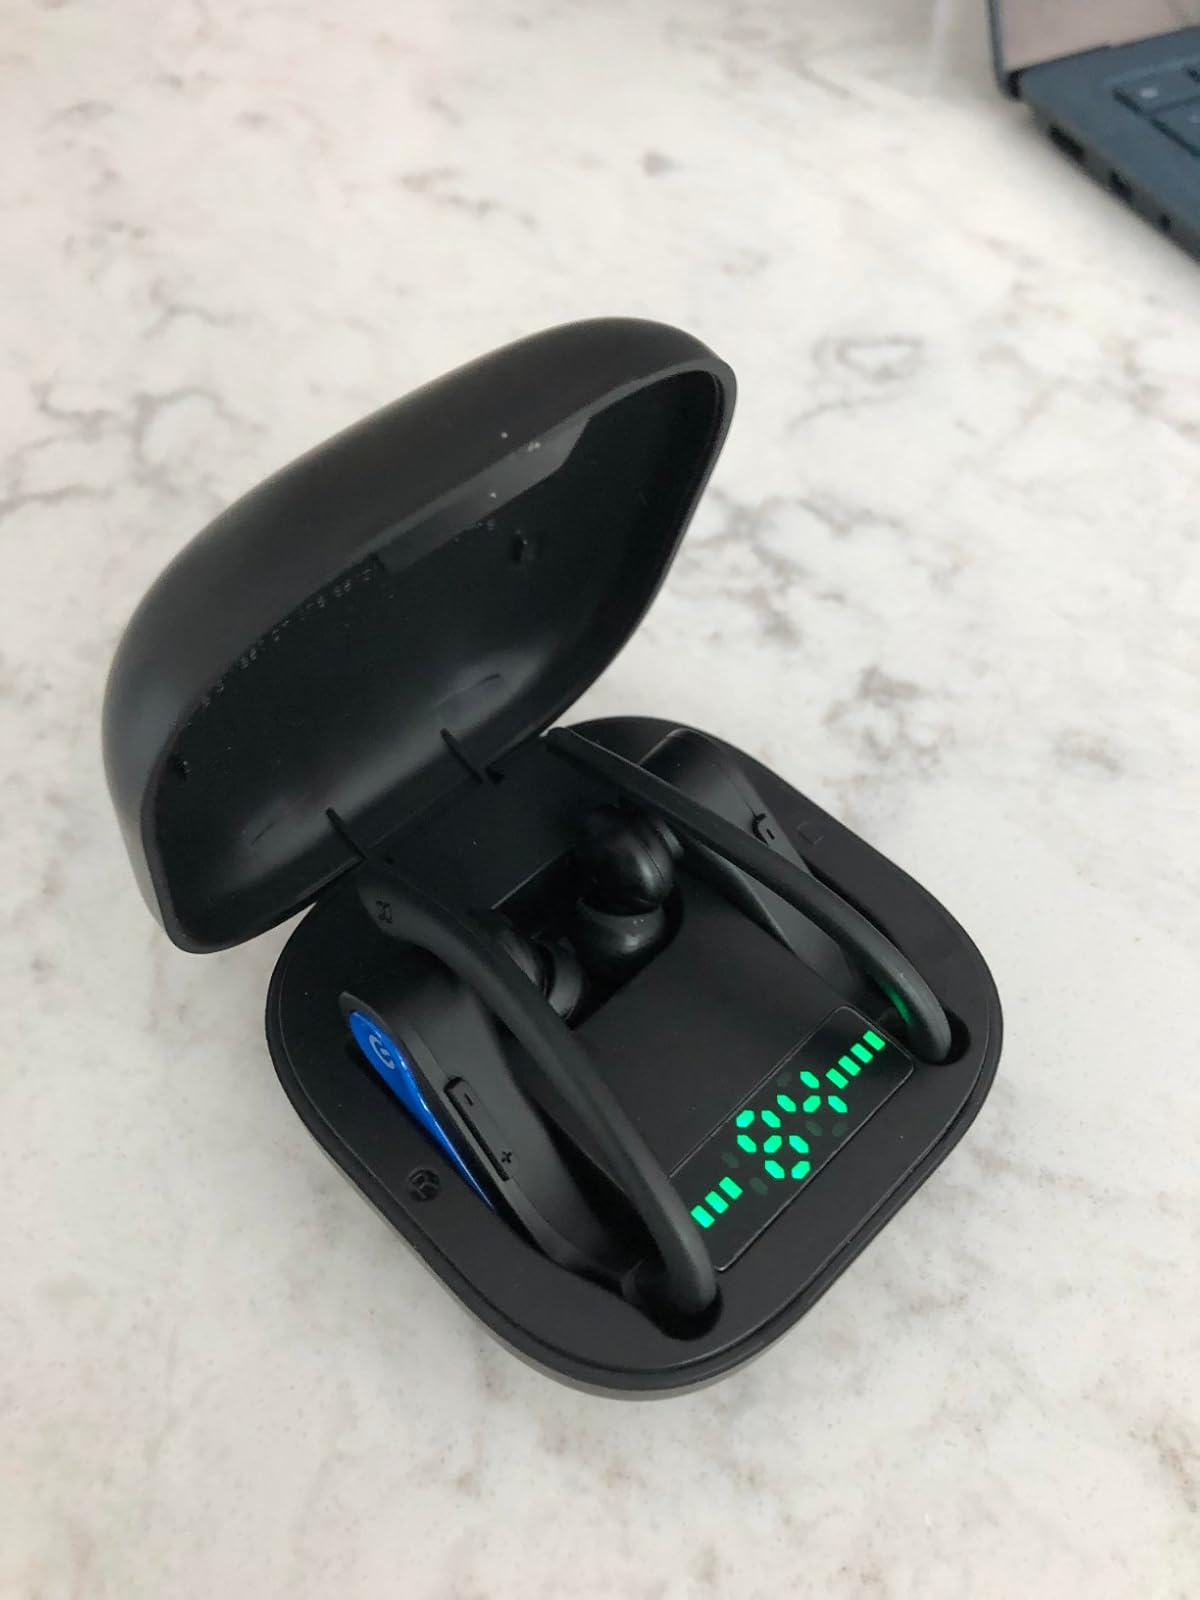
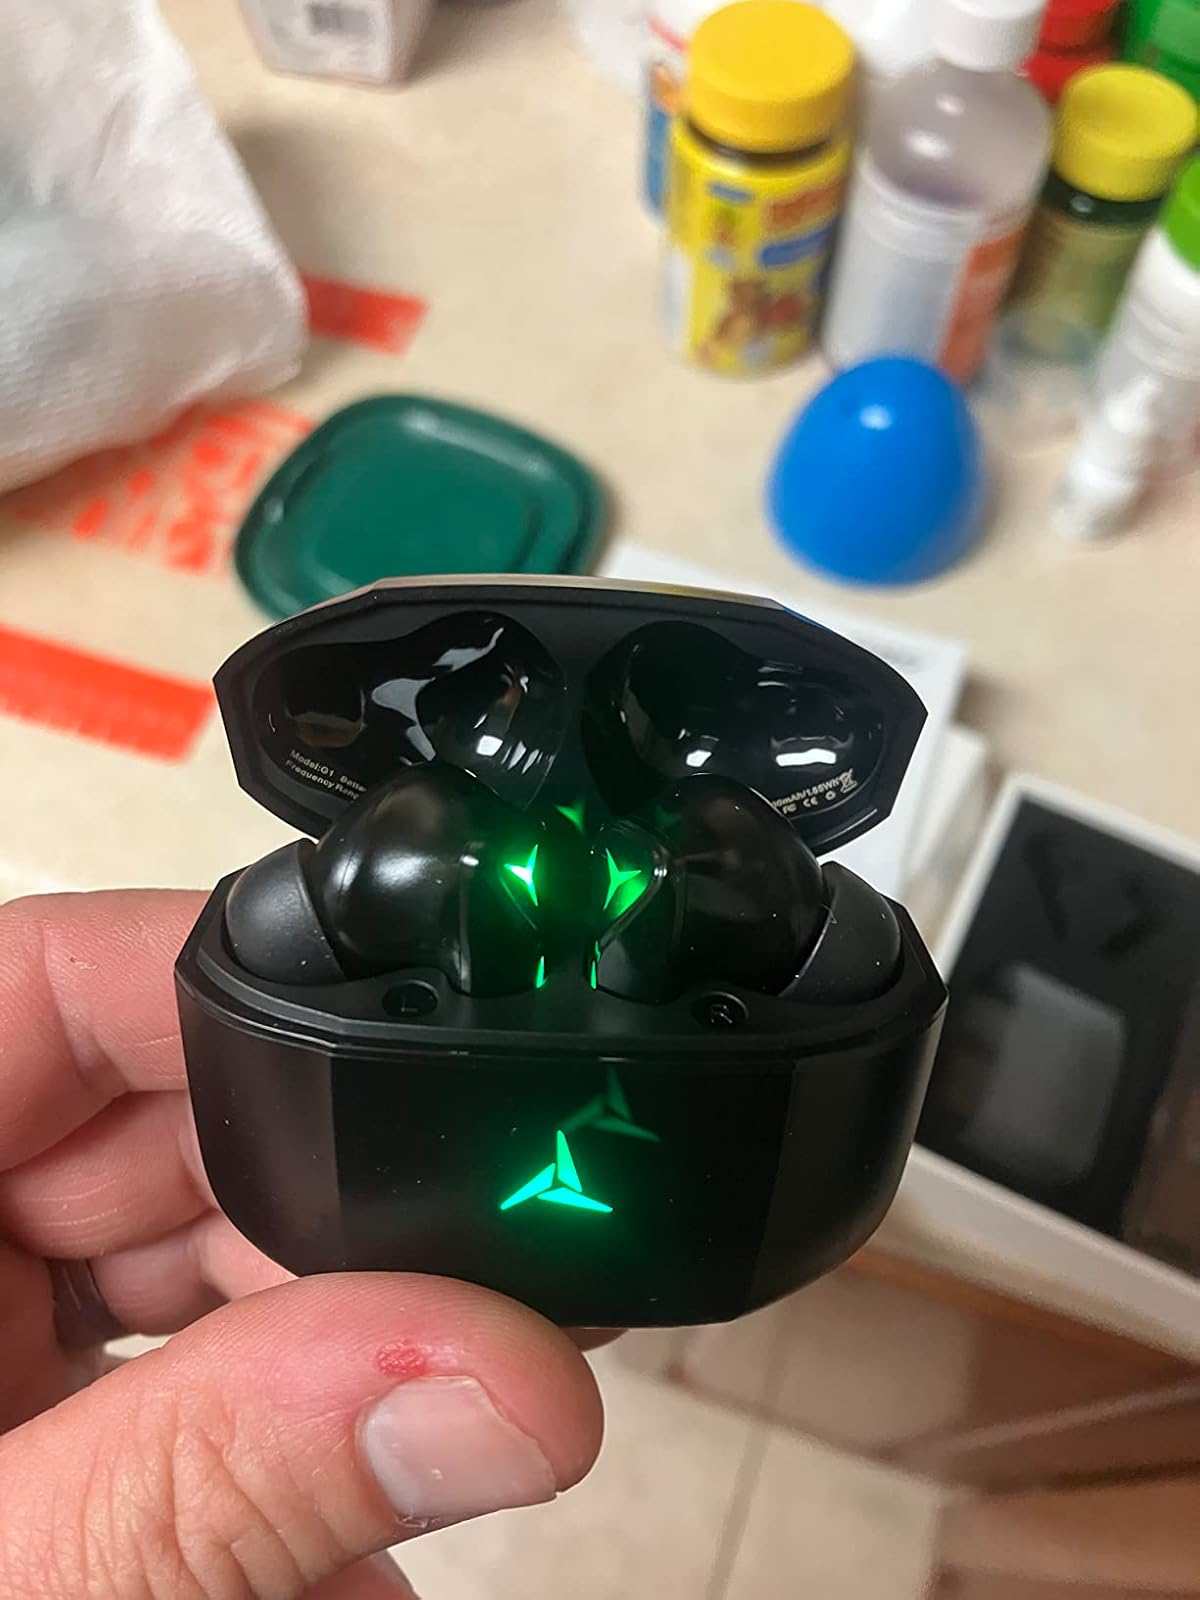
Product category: earbuds
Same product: no